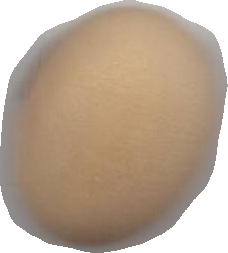
Variety: Anjasmoro